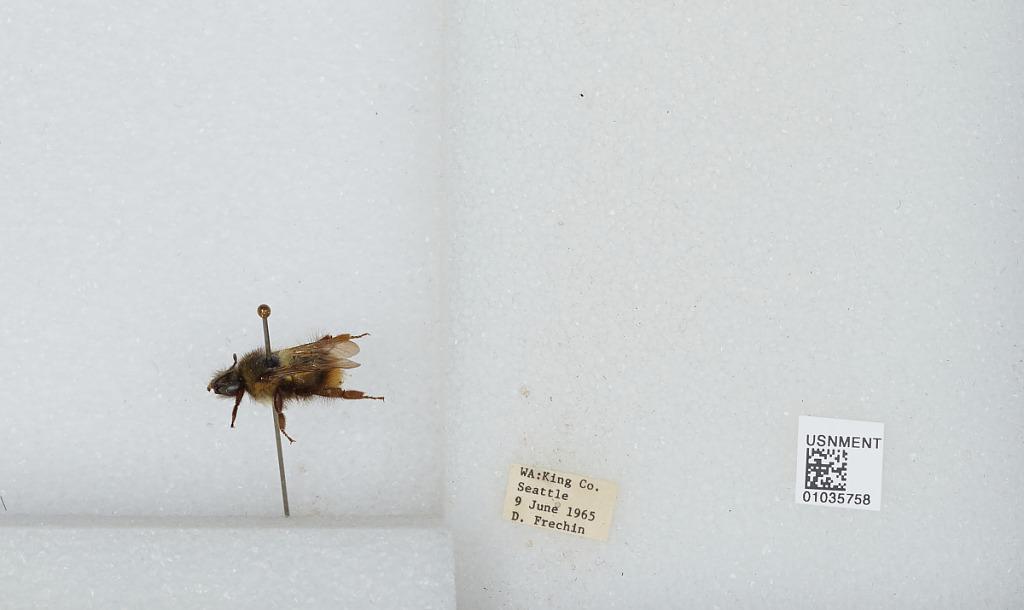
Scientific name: Bombus (Pyrobombus) mixtus Cresson
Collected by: D. Frechin
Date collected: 1965-6-9
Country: United States
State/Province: Washington
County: King
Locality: Seattle
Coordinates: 47.6097, -122.333